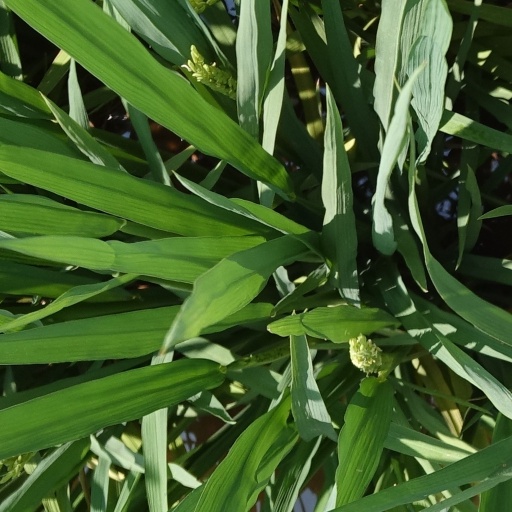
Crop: rice